Roger de Montgomery, seigneur of Montgomery

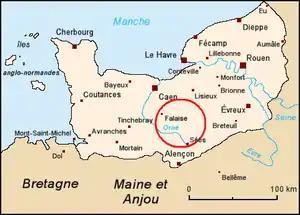
.

Roger de Montgomery (died 7 February 1055), was seigneur of Montgomery, vicomte of the Hiémois, and a member of the House of Montgomery.